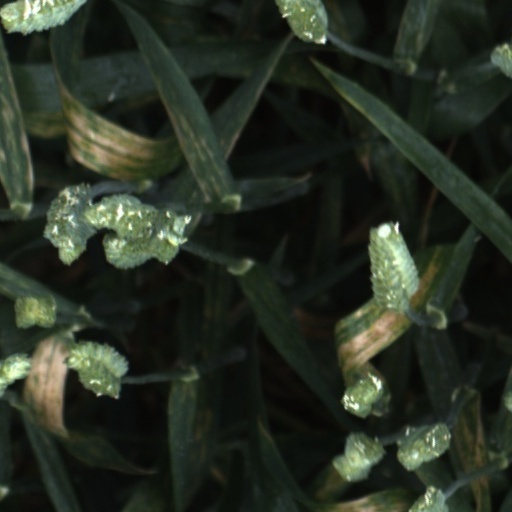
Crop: wheat